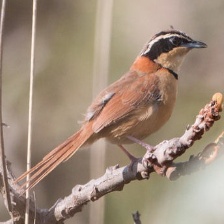
Species: COLLARED CRESCENTCHEST
Scientific name: MELANOPAREIA TORQUATA